Adrian Joseph Galbas

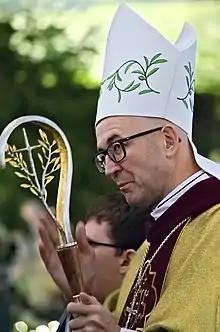

Adrian Joseph Galbas, S.A.C. (born 26 January 1968) is a Polish prelate of the Catholic Church who has been Metropolitan Archbishop of Warsaw since December 2024. He became Archbishop of Katowice in May 2023, after sixteen months as coadjutor there. He was auxiliary bishop of Ełk from 2020 to 2021. He is a professed member of the Pallottines (Society of the Catholic Apostolate).